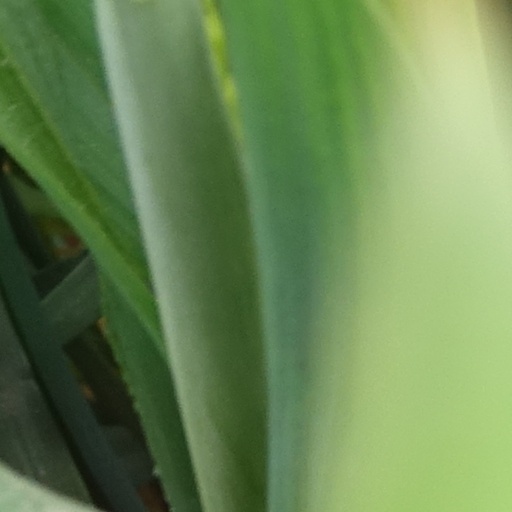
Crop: wheat